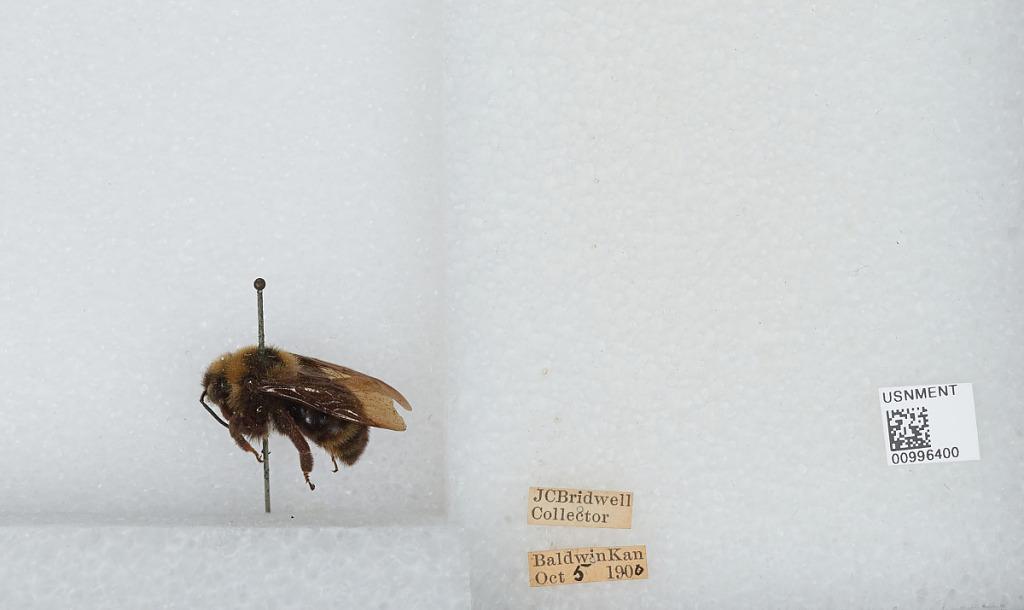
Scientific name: Bombus (Fervidobombus) fervidus fervidus (Fabricius)
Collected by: J. Bridwell
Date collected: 1900-10-5
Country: United States
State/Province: Kansas
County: Douglas
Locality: Baldwin
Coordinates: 38.7775, -95.1875